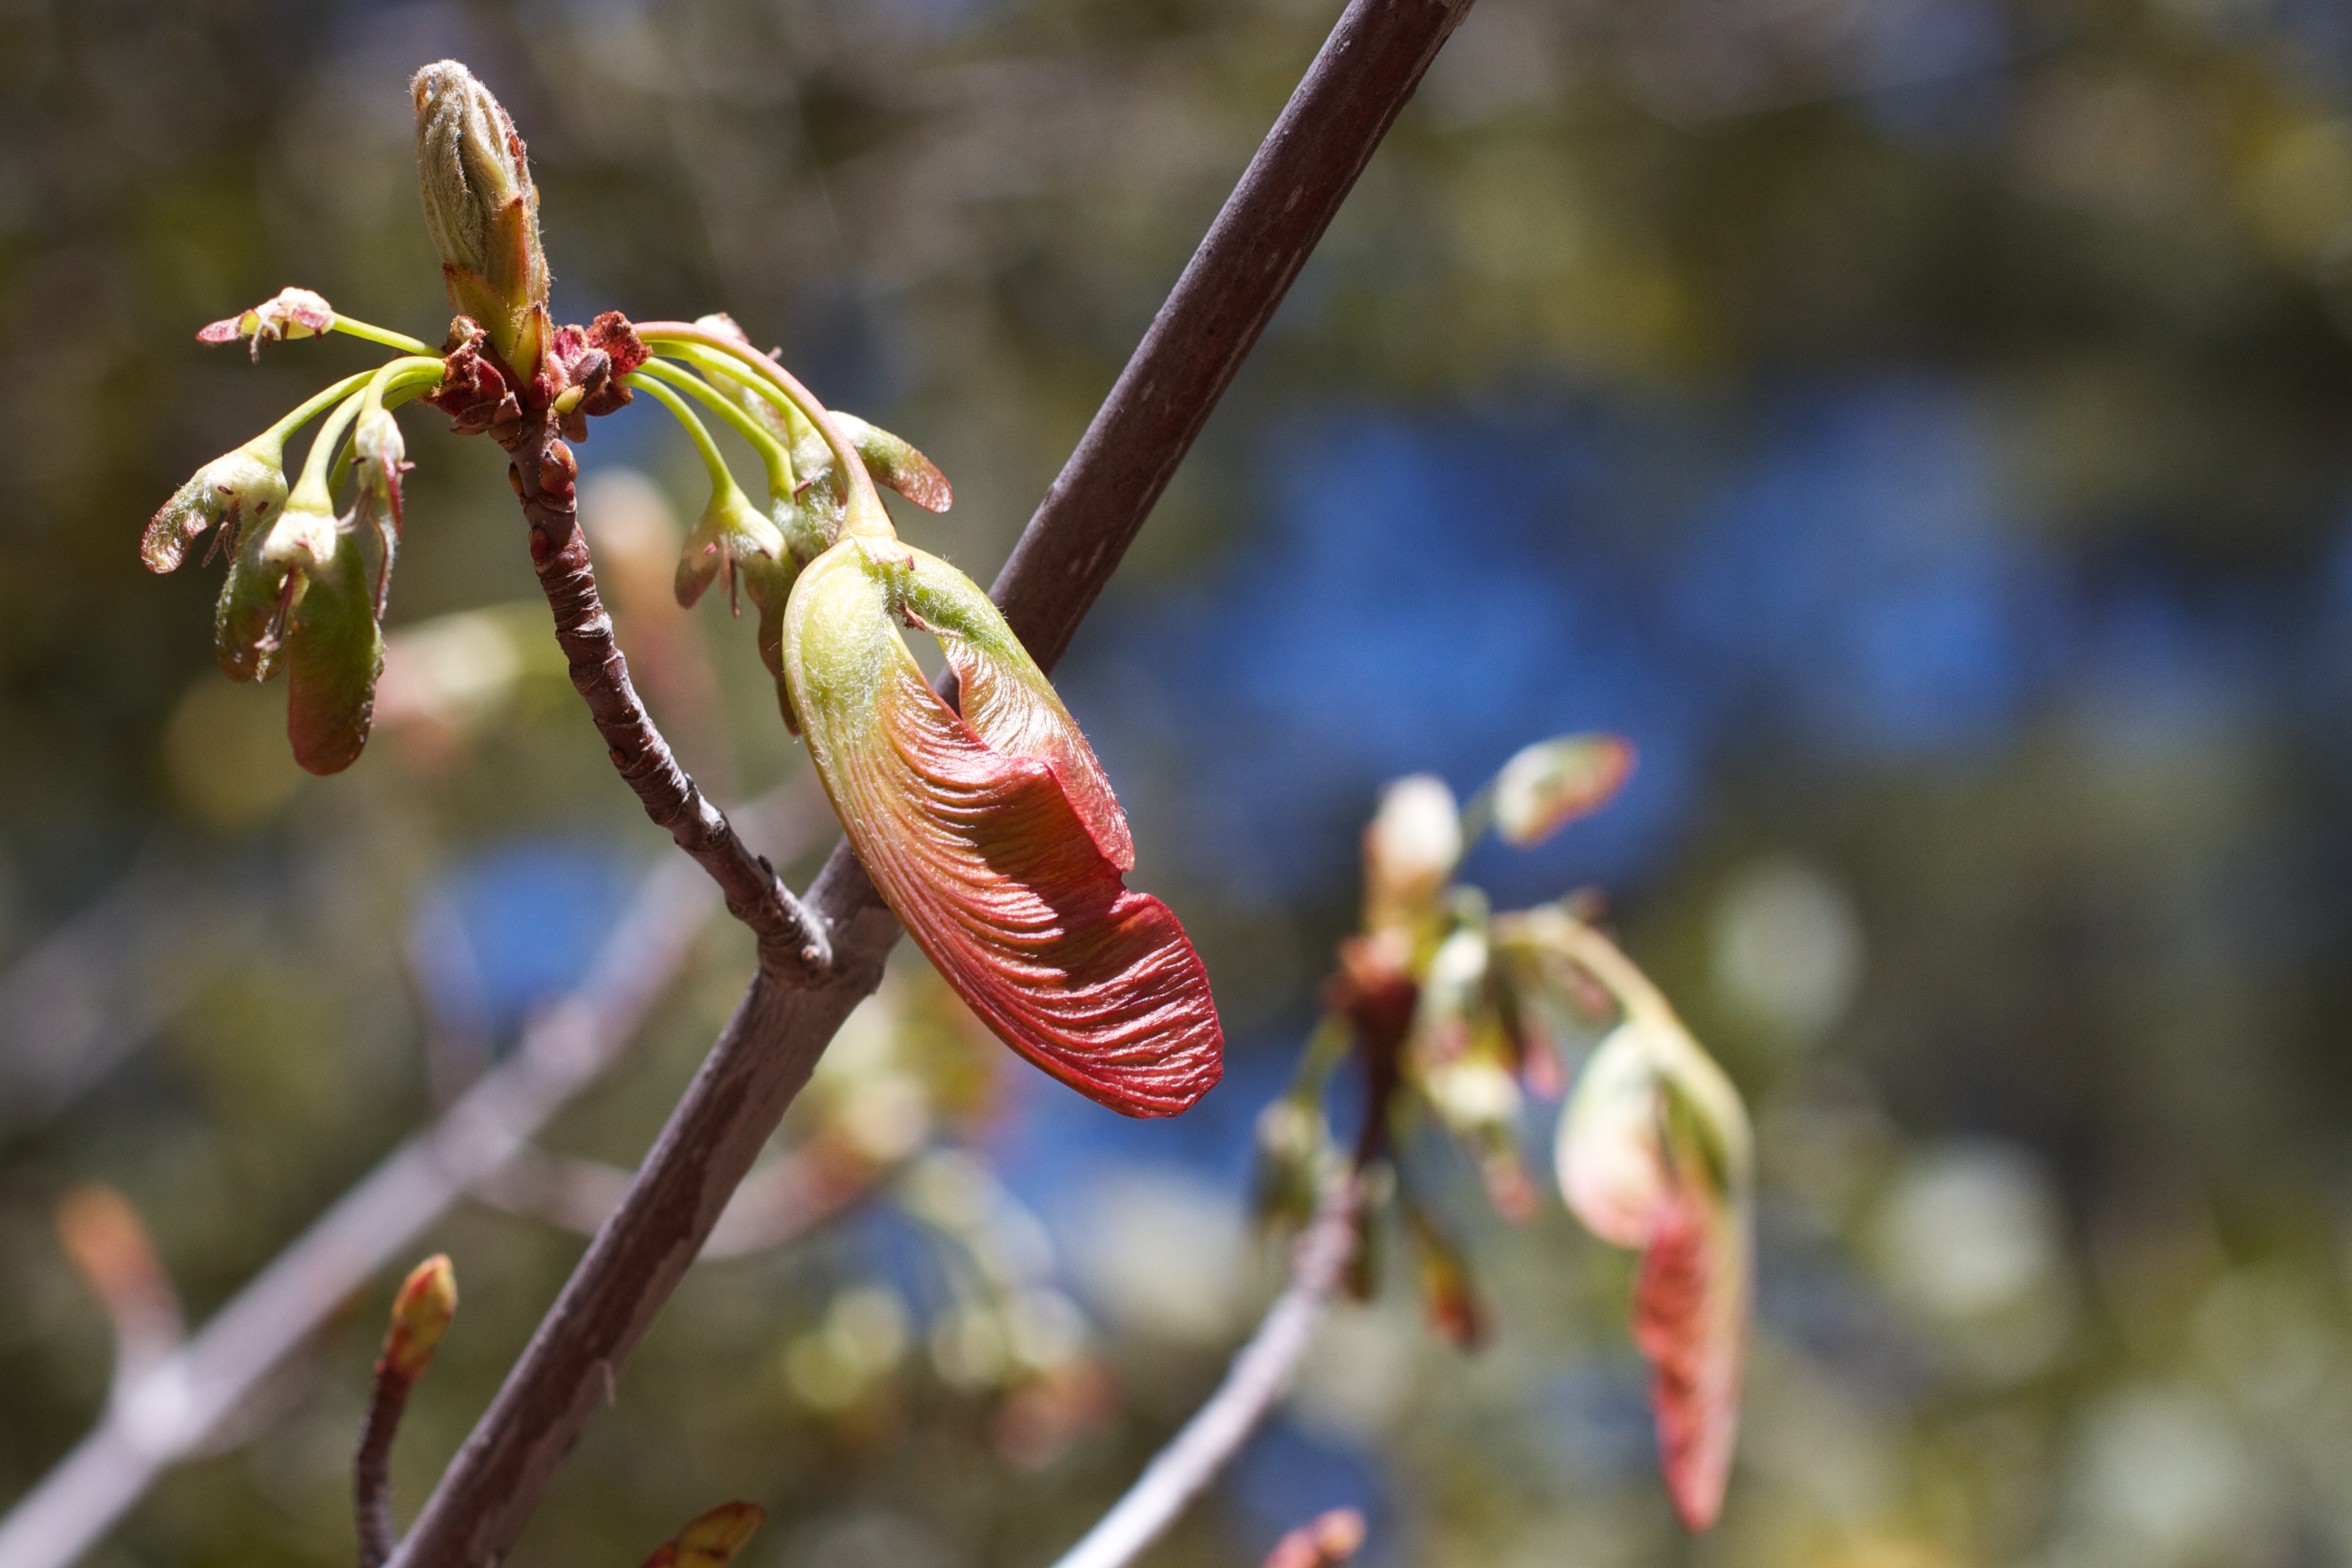
nature, branch, blossom, plant, photography, leaf, flower, spring, autumn, botany, flora, fauna, wildflower, close up, bud, macro photography, flowering plant, plant stem, land plant